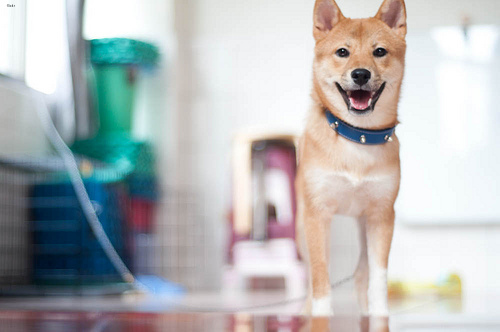
Animal: dog
Breed: shiba inu